TheCoolTV

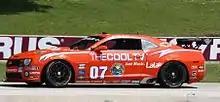
Sports car sponsored by TheCoolTV

Stations that were affiliated with TheCoolTV had the nominal ability to cross-promote the network in association with a sister or affiliated radio station. However, the only affiliate that actually utilized this component was WTMJ-TV, which marketed TheCoolTV as a complement to its sister radio station adult hits-formatted WLWK-FM (promoted as "TheCoolTV, hosted by 94-5 Lake FM"), with the other stations usually being part of ownership groups without any radio stations.